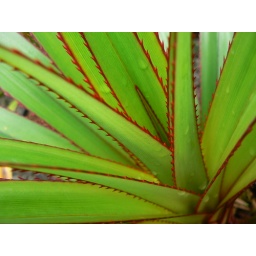
I love the colours on this plant, the contrast of the red spikes against the green folliage is great